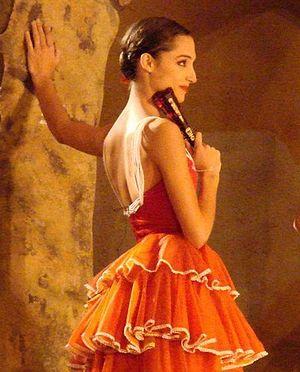
Dorothée Gilbert, étoile du ballet de l'Opéra de Paris interprète Kitri dans Don Quichotte à Rio de Janeiro.
Dorothée Gilbert, née le 25 septembre 1983 à Toulouse, est une danseuse française. Elle est étoile du ballet de l’Opéra de Paris. Elle est considérée par beaucoup comme la Prima Ballerina de l'Opéra de Paris.